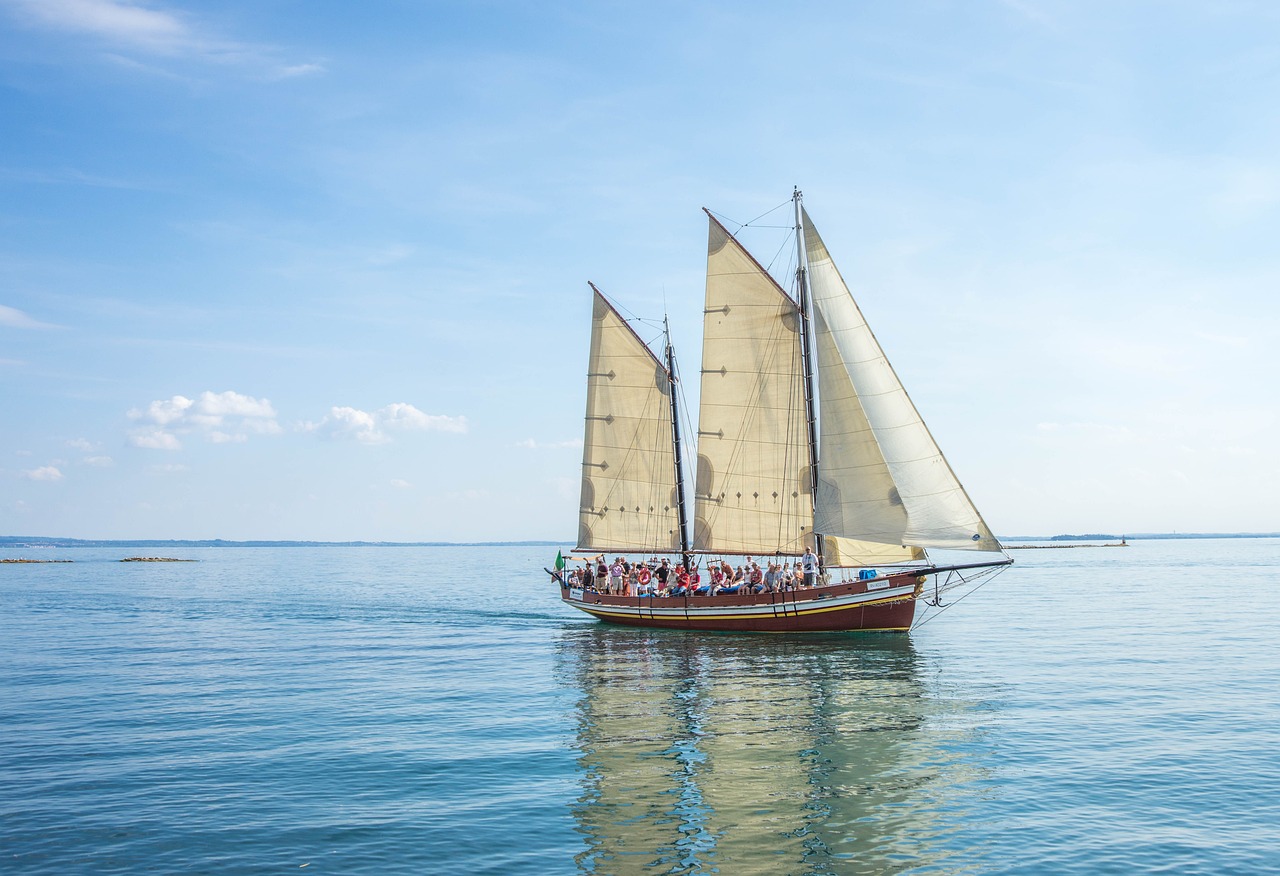
Vehicle type: Ships